Kuchh Jhuki Palkain

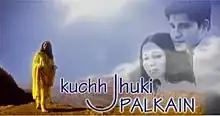
Intertitle of Kuchh Jhuki Palkain

Kuchh Jhuki Palkain is an Indian television drama series that aired on Sony TV. The series premiered on 29 April 2002 and aired on weekdays at 14:00 (IST).